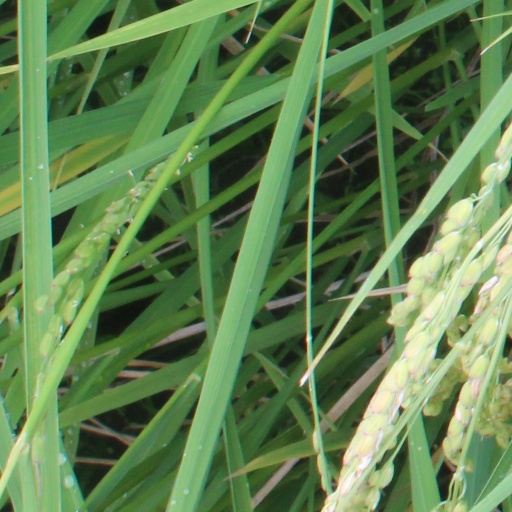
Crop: rice